Moses Montefiore

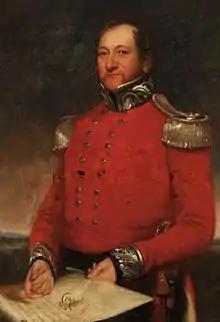
Portrait of Montefiore in his Surrey Local Militia uniform

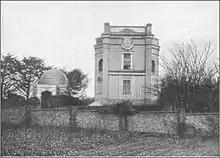
Montefiore synagogue and tomb of Montefiore in Ramsgate, England

The family returned to Kennington in London, where Montefiore attended school. His family's precarious financial situation prevented Montefiore from completing his schooling and he went out to work to help support the family. After working for a wholesale tea merchant and grocer, he was hired by a counting house in the City of London. In 1803 he entered the London Stock Exchange, but lost all of his clients' money in 1806 in a fraud perpetrated by Joseph Elkin Daniels. As a result, he probably had to sell or give up his broker's licence.